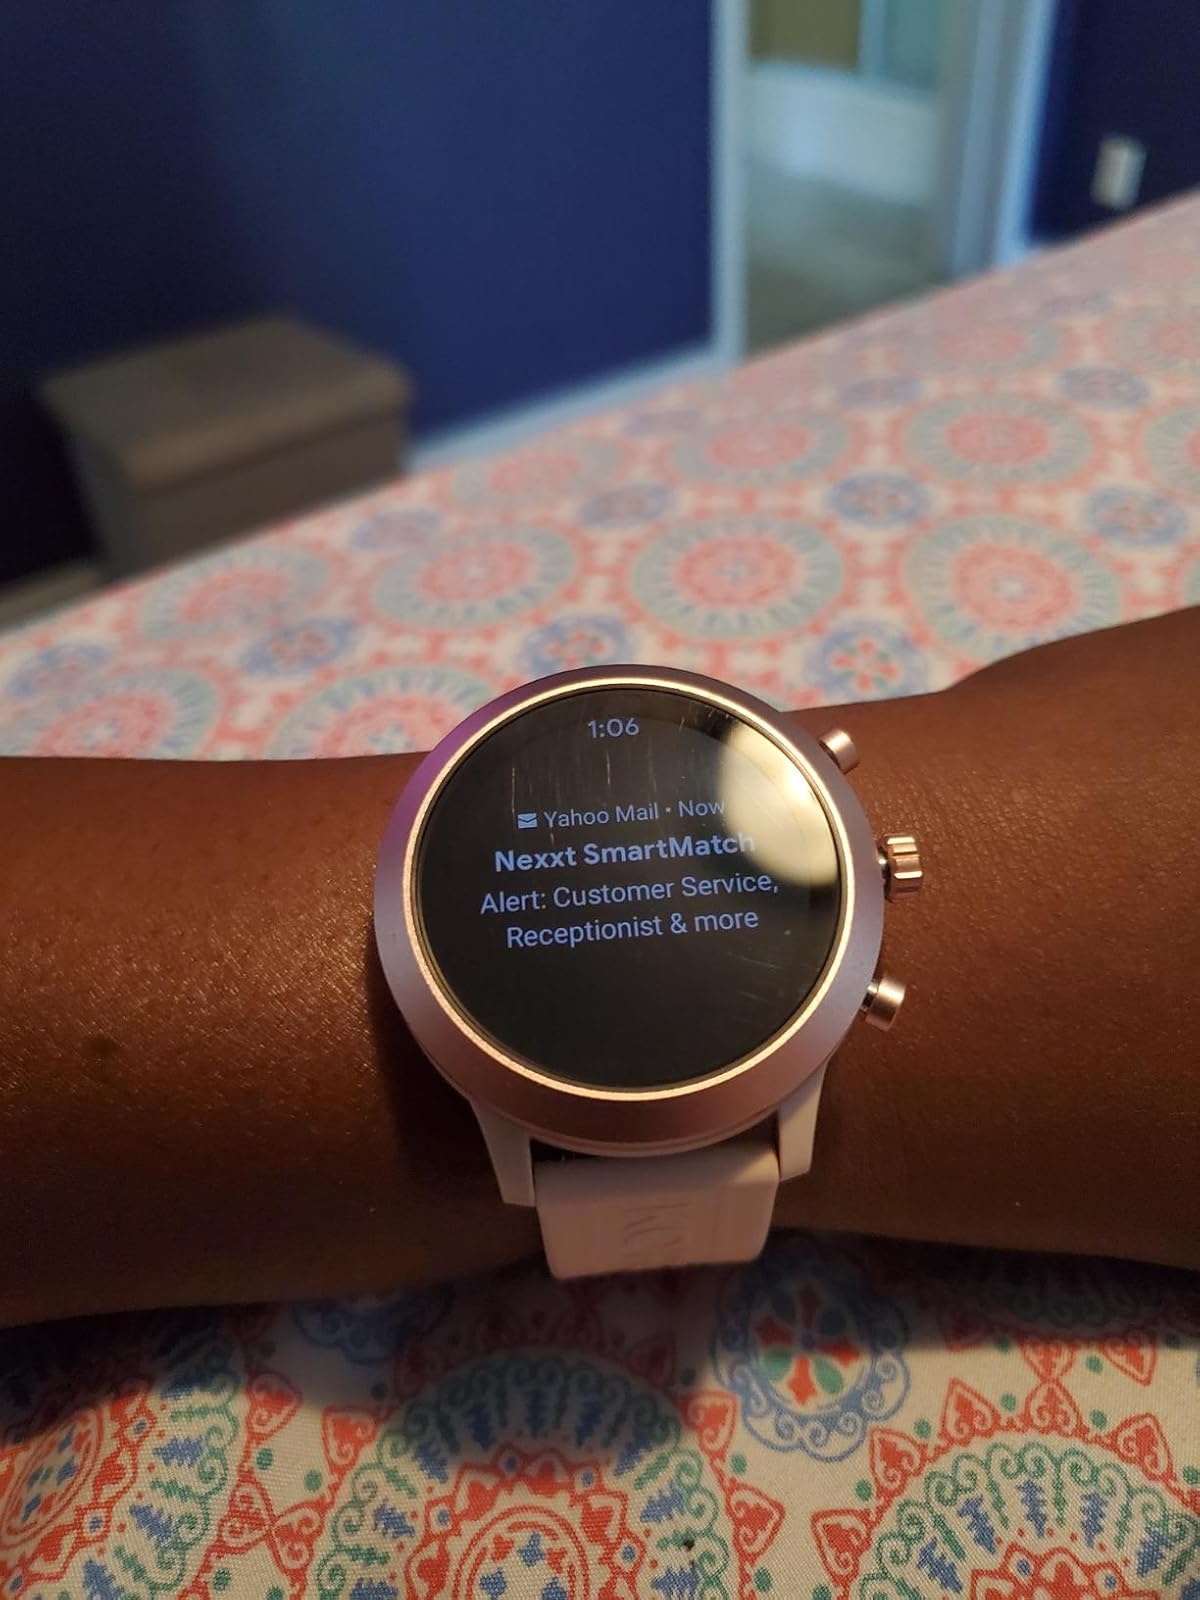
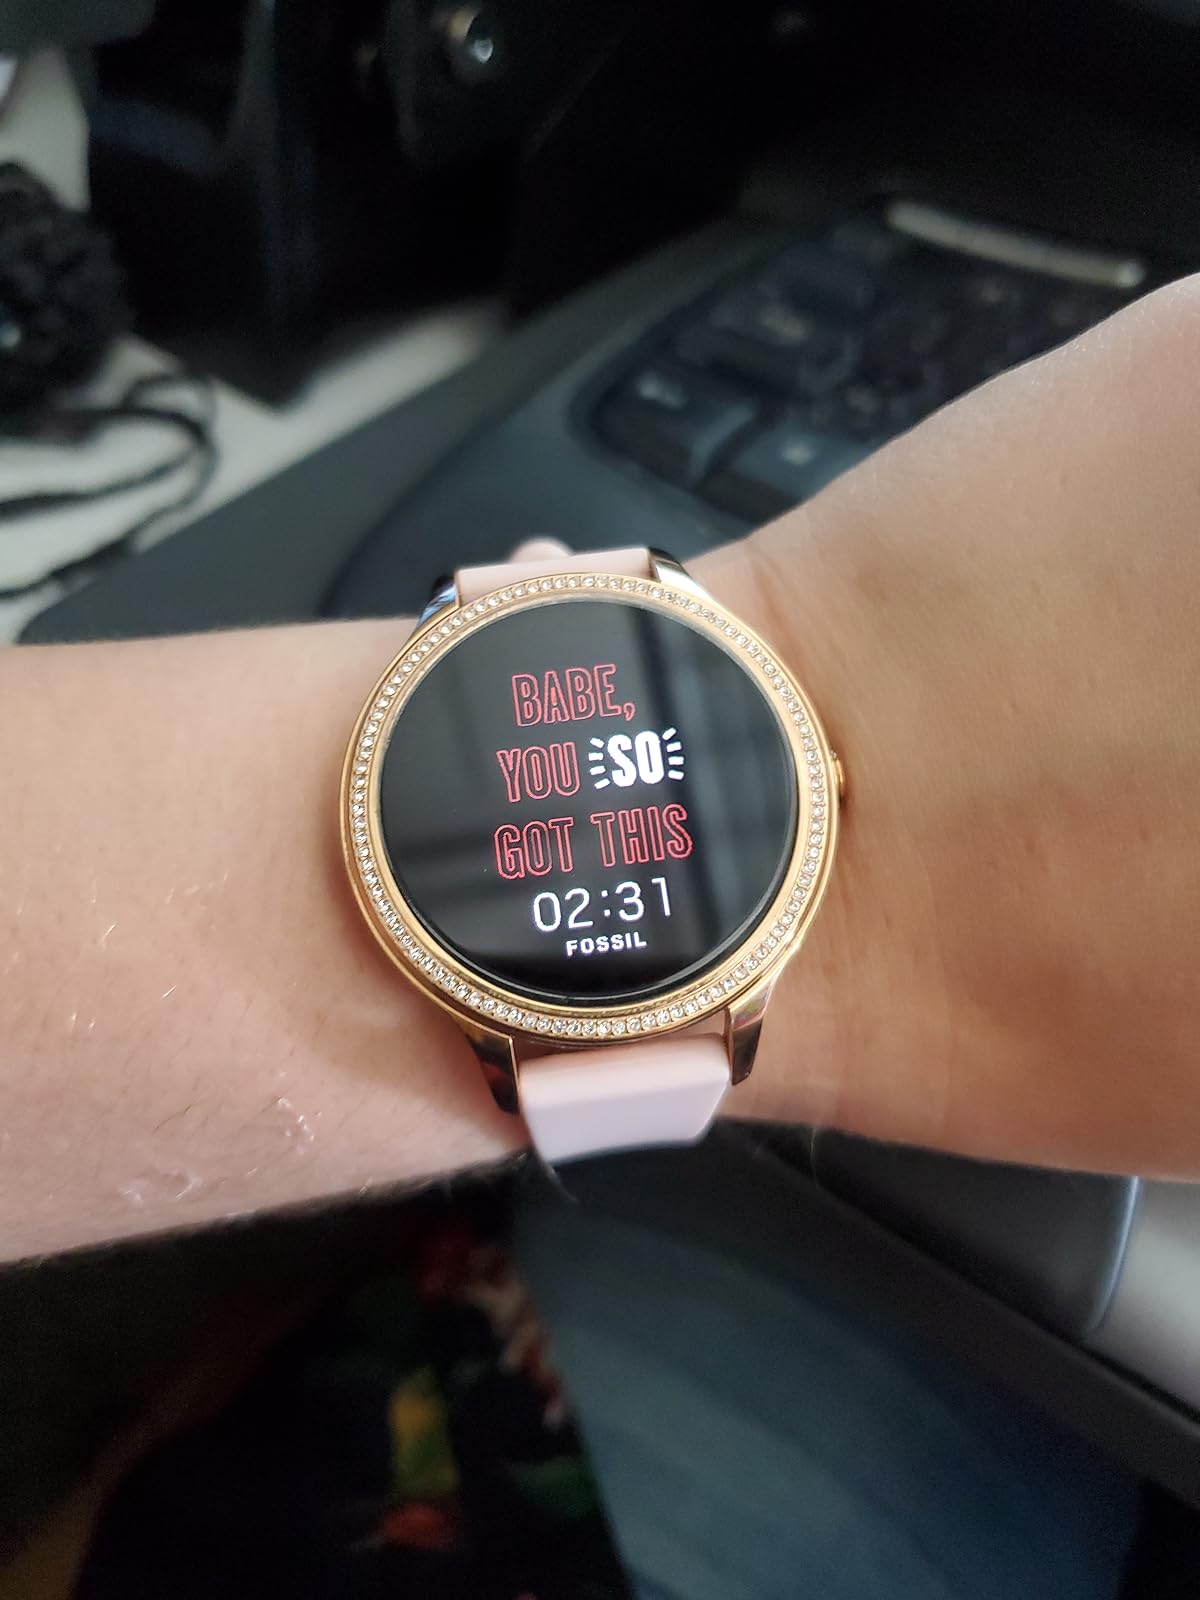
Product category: smartwatch
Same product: no